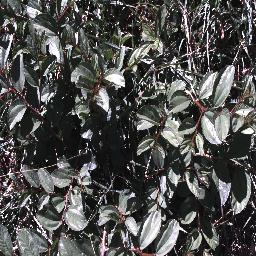
Label: chinee_apple